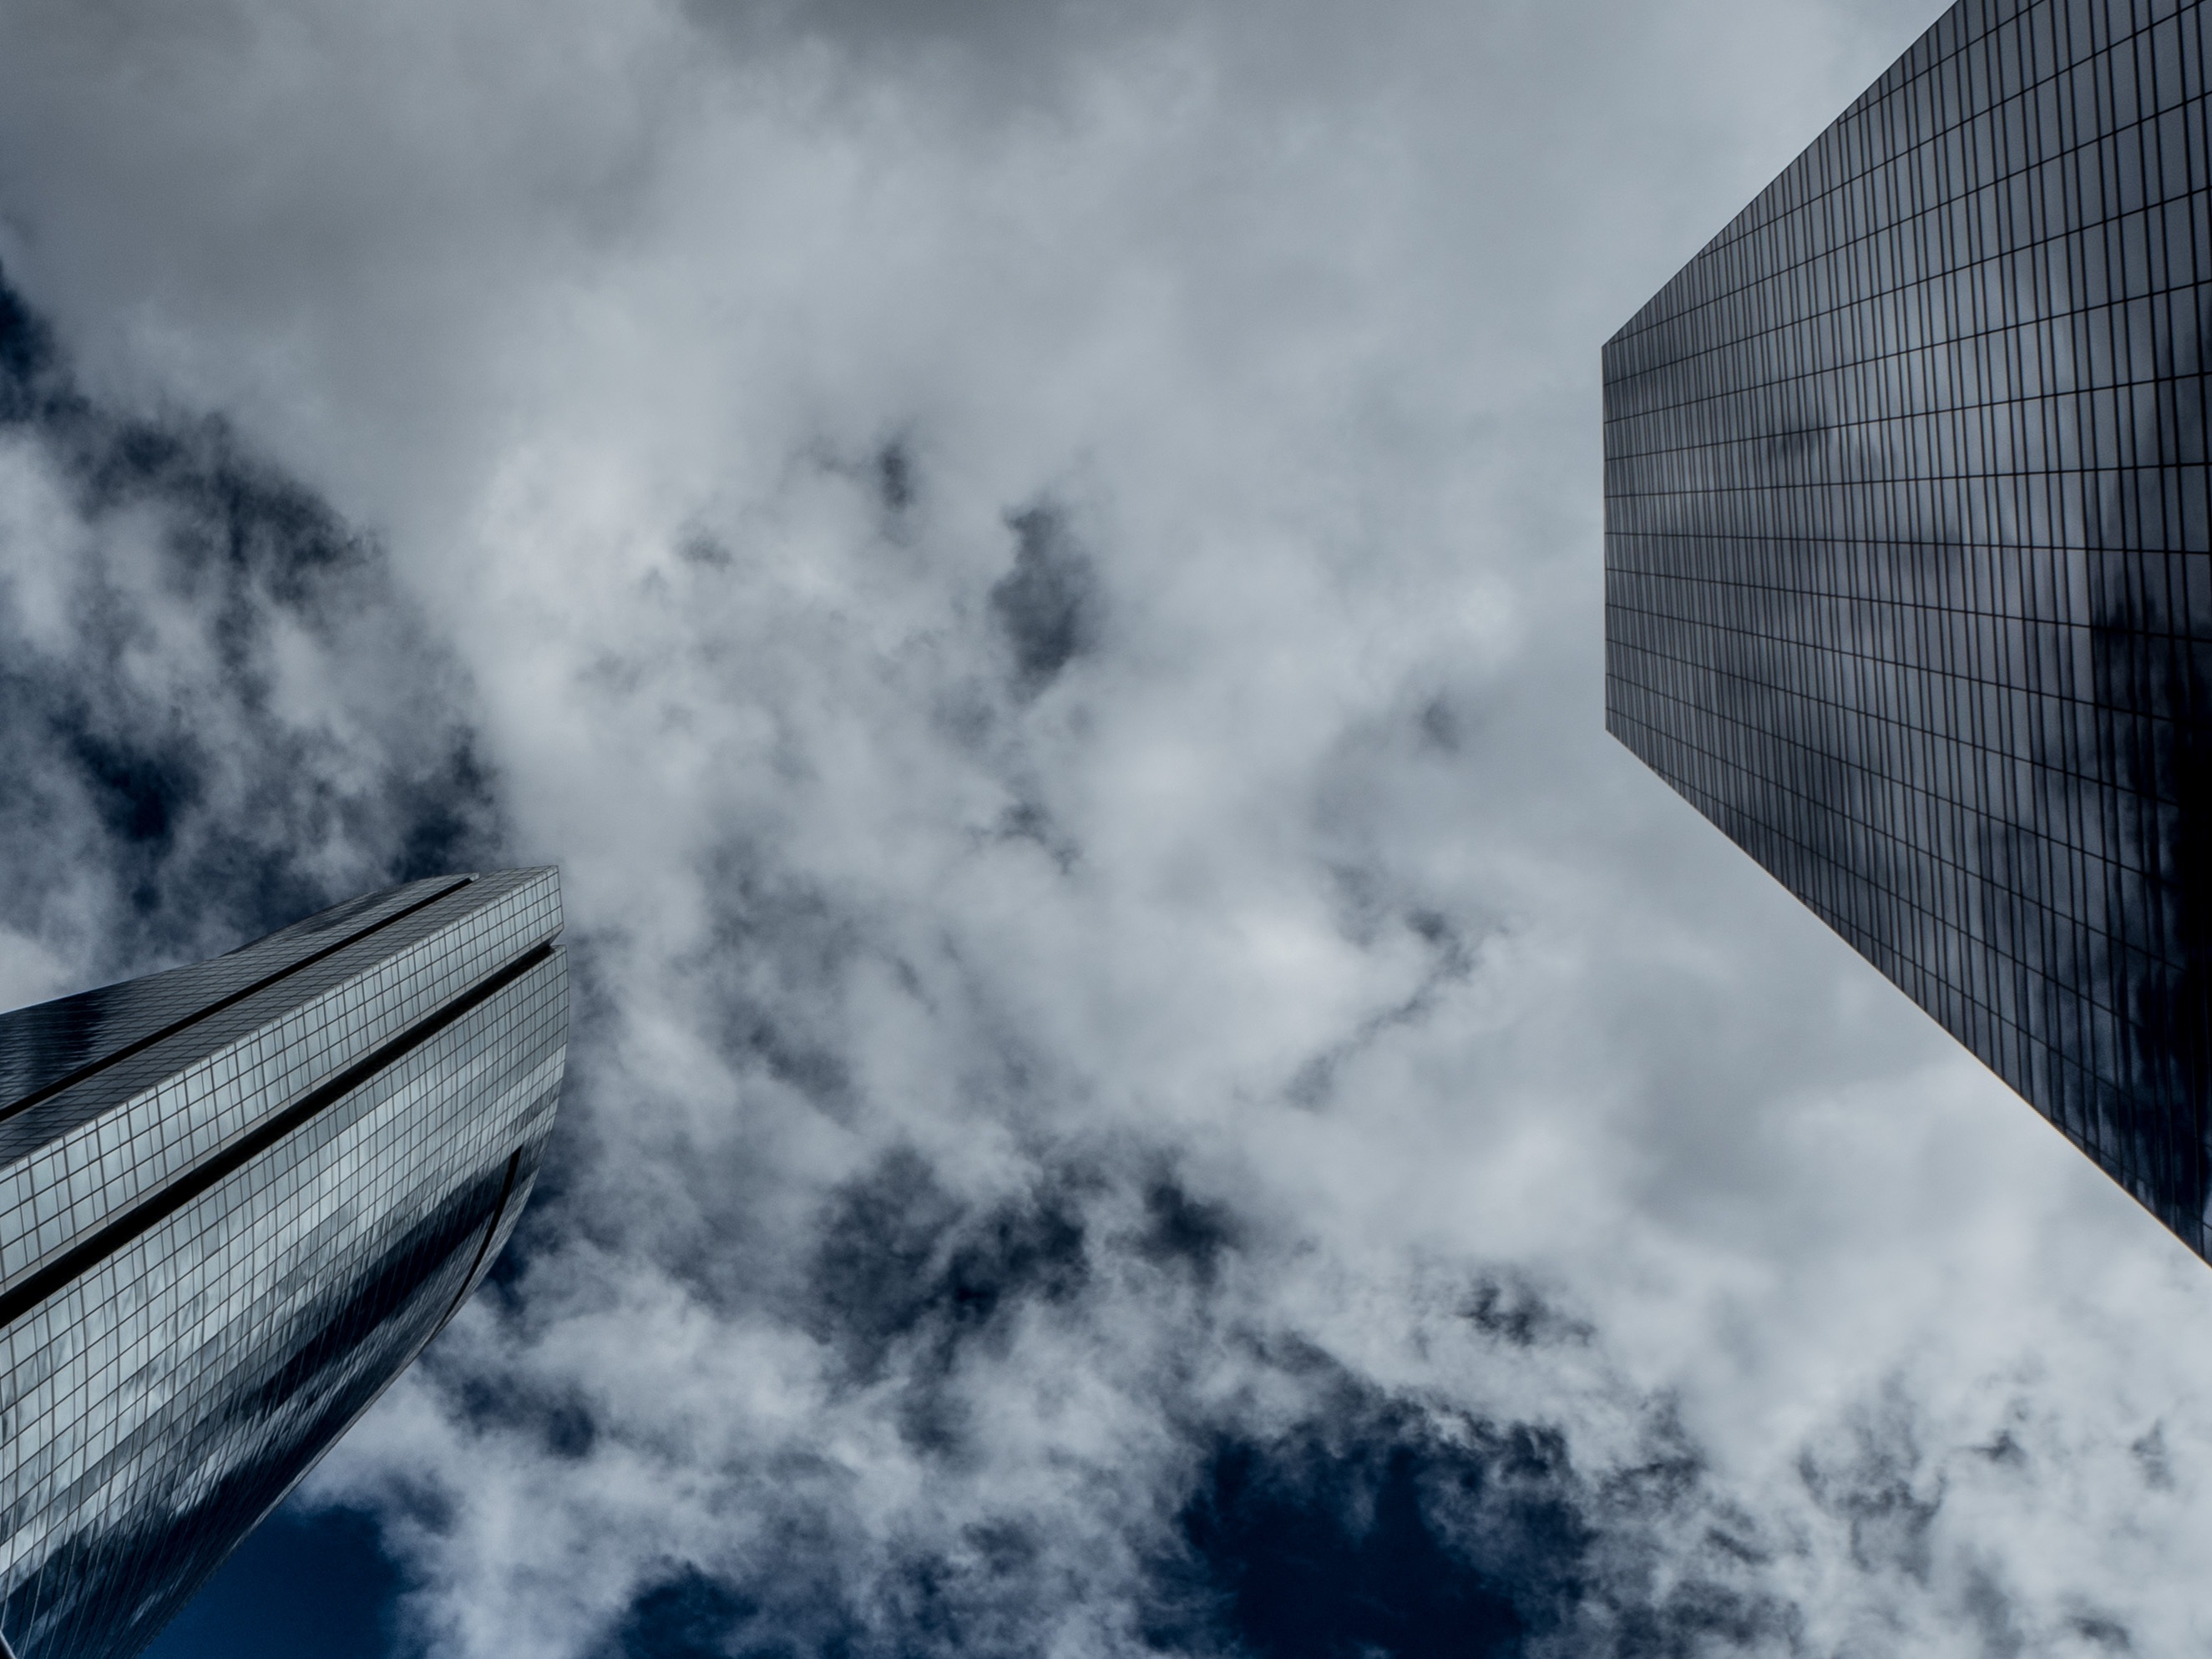
snow, cloud, architecture, sky, sunlight, glass, city, atmosphere, skyscraper, urban, construction, reflection, weather, blue, monochrome, clouds, spain, buildings, madrid, torres, madrid skyscrapers, business towers, architecture in spain, castellana, meteorological phenomenon, atmosphere of earth